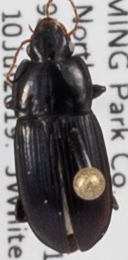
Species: Harpalus ellipsis
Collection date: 2019-07-10
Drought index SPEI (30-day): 0.47
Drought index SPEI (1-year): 0.2
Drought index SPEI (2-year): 1.28